Shawn Johnson East

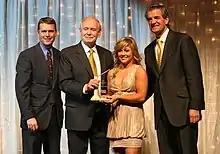
Johnson receiving the Robert D. Ray Pillar of Character Award in 2009

ESPN announced Johnson's nomination for the 2009 "Best Female U.S. Olympian" ESPY. Johnson won the ESPY for "Best Female U.S. Olympian" and the "Athlete – Female" Teen Choice Award, the latter for the second consecutive year.